Lviv

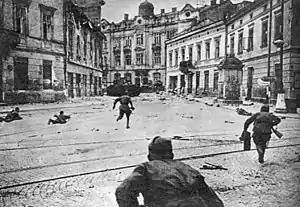
Soviet soldiers in Lviv, July 1944

According to the Third Reich's racial policies, local Jews then became the main target of German repressions in the region. Following the German occupation, the Jewish population was concentrated in the Lwów Ghetto established in the city's Zamarstynów (today "Zamarstyniv") district and the Janowska concentration camp was also set up. In the Janowska concentration camp, the Nazis conducted torture and executions to music. The Lviv National Opera members, who were prisoners, played one and the same tune, Tango of Death.